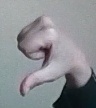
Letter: waw